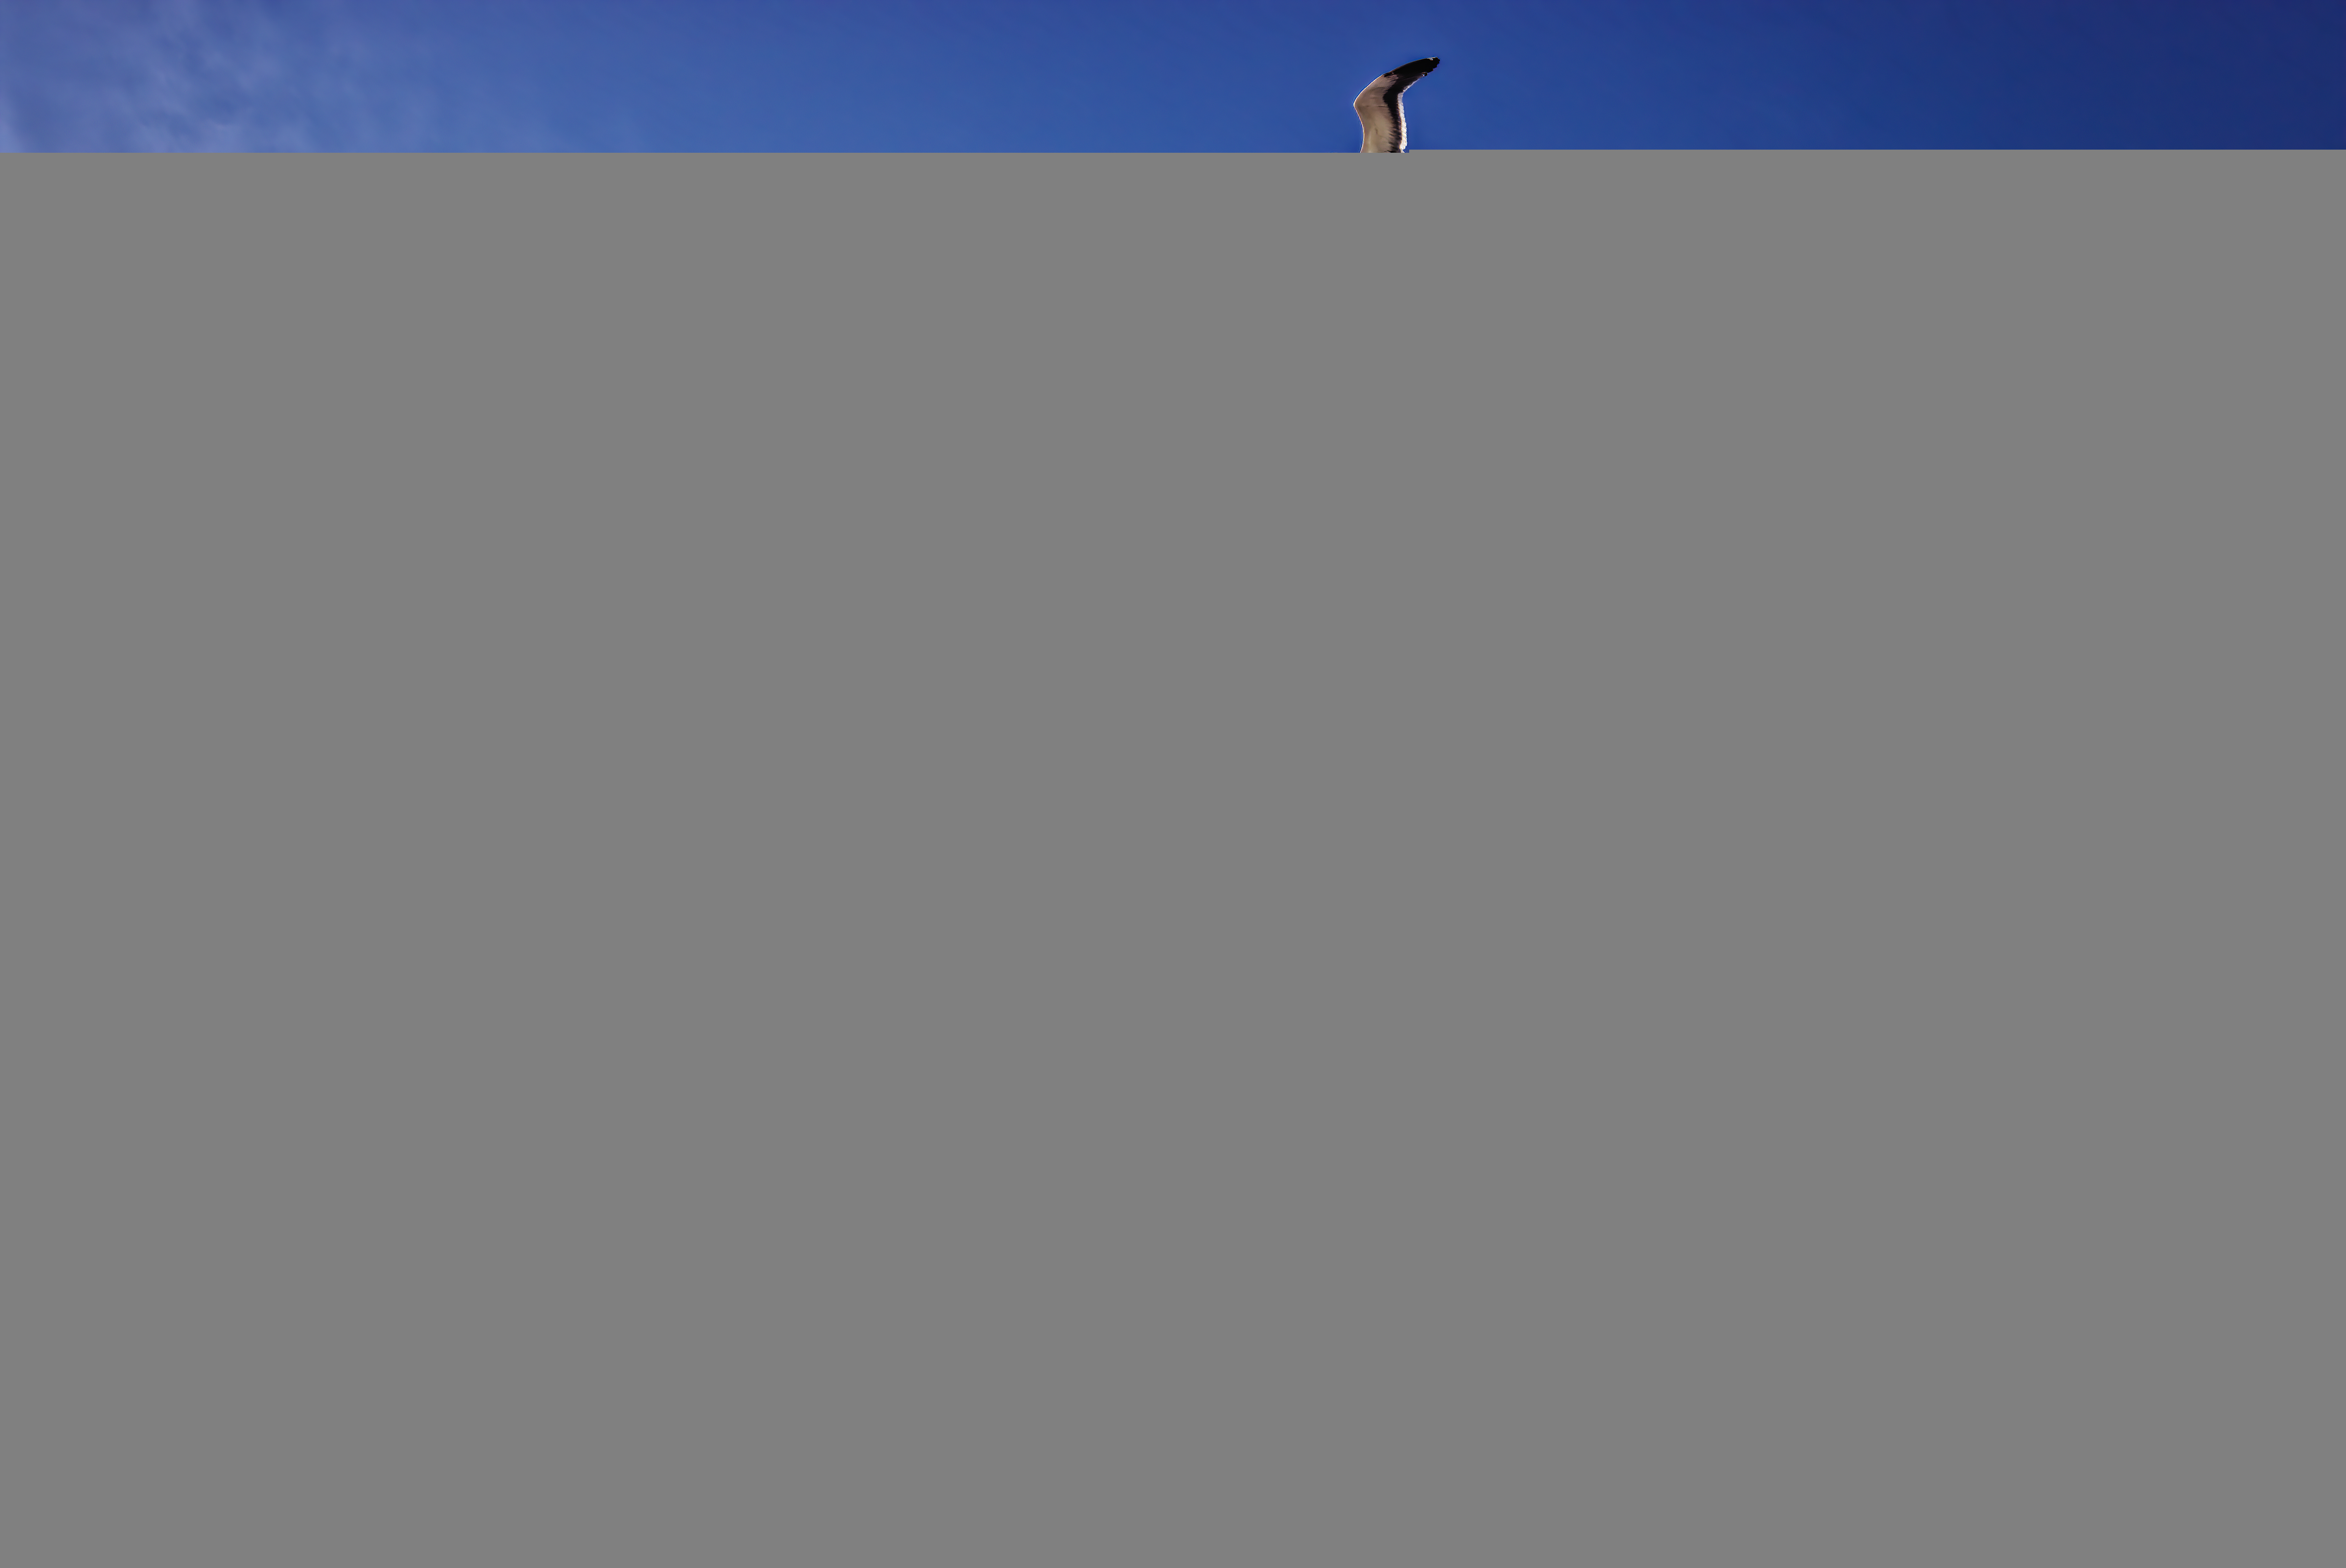
seagulls, gulls, birds, tourists, sky, bird, cloud, seabird, wing, photography, gull, sea, ocean, condor, flight, charadriiformes